Bette Franke

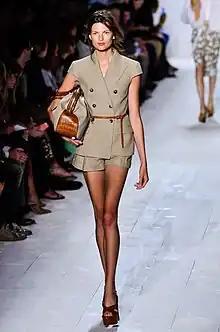
Franke at the Michael Kors Spring/Summer 2014 fashion show on 11 September 2013 at New York Fashion Week. Photo by Christopher Macsurak.

Bette Franke (born 3 December 1989 in Heemskerk, North Holland) is a Dutch model. At fourteen years old, she was discovered by Dutch modeling agent Wilma Wakker in Amsterdam, while shopping with her mother.